Estadio Gregorio "Tepa" Gómez

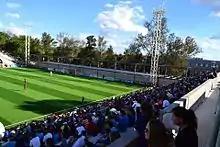
Fans in the stadium

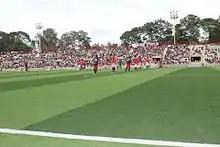
Second Division Match MX

At the end of August 2015; after the change of administration and directive; the municipal government cedes the facilities to begin the expansion and remodeling of the "Tepa" Gómez stadium, in order to expand to 12,500 spectators as the first stage.